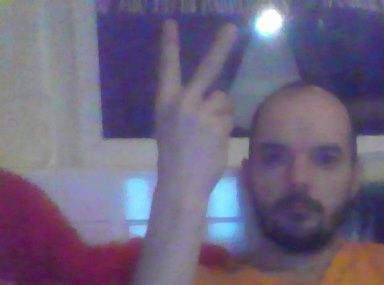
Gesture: peace_inverted